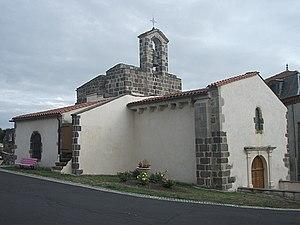
Église de Pardines, Puy-de-Dôme, Auvergne-Rhône-Alpes, France. [18962]
Pardines est une commune française, située dans le département du Puy-de-Dôme en région Auvergne-Rhône-Alpes.